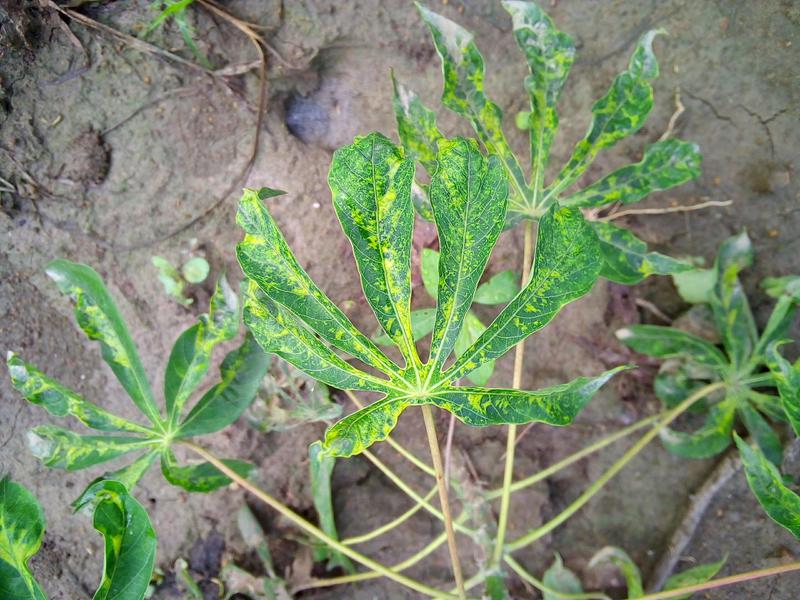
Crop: cassava
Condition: mosaic_disease